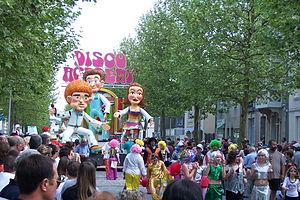
France - Deux-Sèvres - Parthenay - Cavalcade de Pentecôte 2008
Parthenay est une commune du centre-ouest de la France située dans le département des Deux-Sèvres, dont elle est l'une des deux sous-préfectures, en région Nouvelle-Aquitaine.